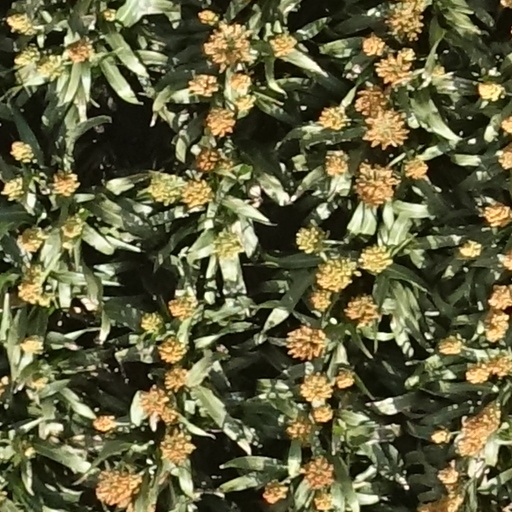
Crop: sorghum